World energy supply and consumption

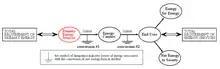
Primary energy sources are transformed by the energy sector to generate energy carriers.

Energy resources must be processed in order to make it suitable for final consumption. For example, there may be various impurities in raw coal mined or raw natural gas that was produced from an oil well that may make it unsuitable to be burned in a power plant.